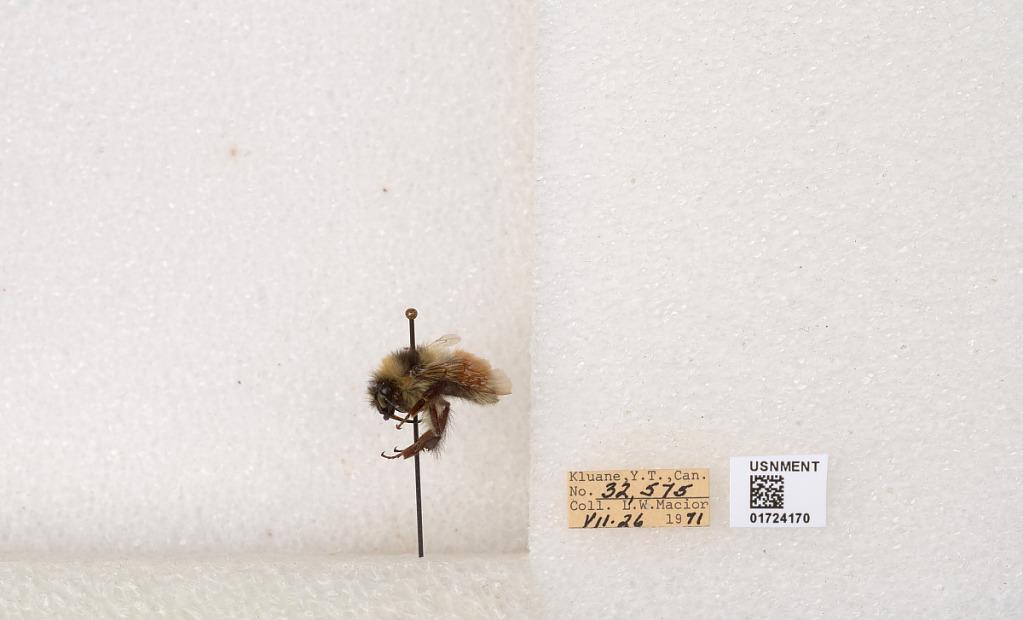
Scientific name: Bombus (Pyrobombus) sylvicola Kirby
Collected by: L. Macior
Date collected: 1971-7-26
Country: Canada
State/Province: Yukon Territory
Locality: Kluane National Park and Reserve
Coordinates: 60.7493, -139.504